Describe the emotion expressed in this image:  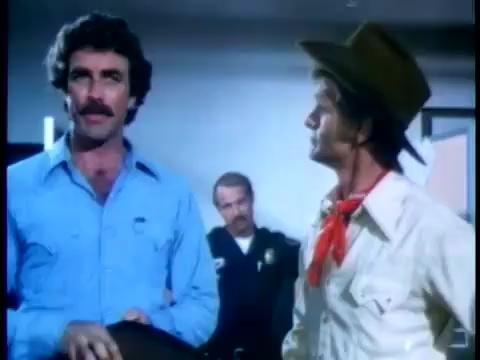
This person displays Suffering, valence and arousal with low intensity.